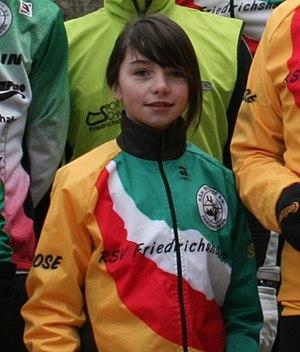
Liane Lippert, née le 13 janvier 1998 à Friedrichshafen, est une coureuse cycliste professionnelle allemande. Elle est championne d'Allemagne sur route en 2018.